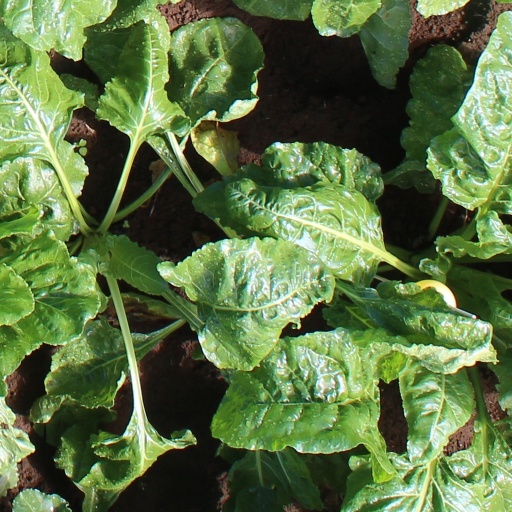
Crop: sugar beet